Maurice Bucquet

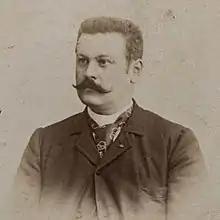

Jean Paul Maurice Bucquet (22 March 1860 – 17 February 1921) was a French sports shooter. He competed in the men's trap event at the 1900 Summer Olympics.